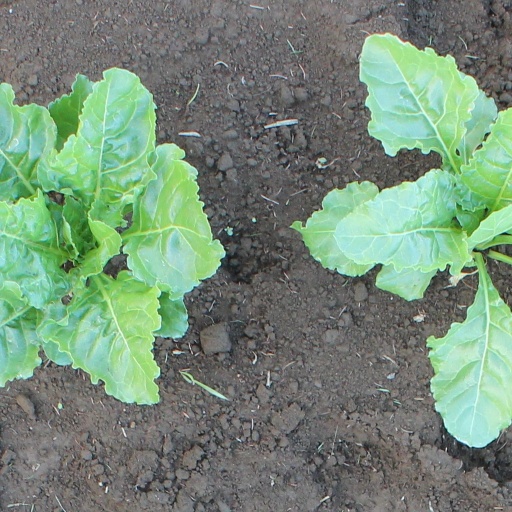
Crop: sugar beet